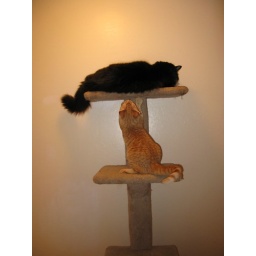
Newman refuses to yield the top of the cat tree to Jasmine. Photo by Gary Bogue, Benicia, Calif.